Big Brother (American TV series)

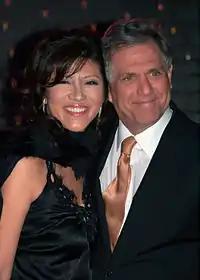
Julie Chen Moonves, seen here with Les Moonves, has hosted the series since its premiere.

The Power of Veto (POV) competition, introduced in season 3, takes place after the HOH competition. Six houseguests compete in the POV competition: the HOH, two nominees, and three other houseguests. Before the start of each POV competition, the HOH and the two eviction nominees select three additional houseguests for the competition.